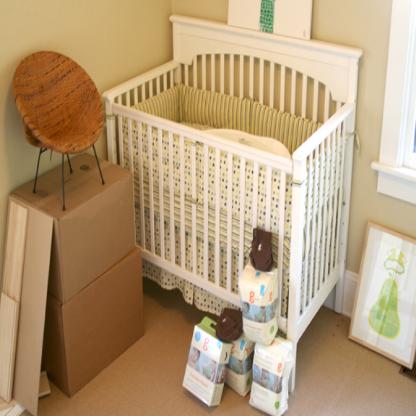
Scene: Indoor